Yondi Schmidt

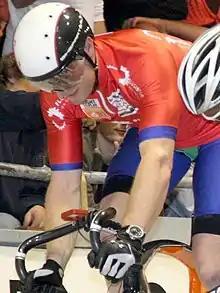
Schmidt in 2009

Yondi Schmidt (born 26 April 1987) is a Dutch male track cyclist, riding for the national team. He competed in the sprint and team sprint events at the 2009 and 2010 UCI Track Cycling World Championships.